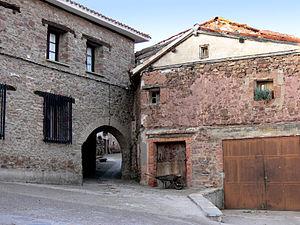
Almarza de Cameros est une commune de la communauté autonome de La Rioja, en Espagne.